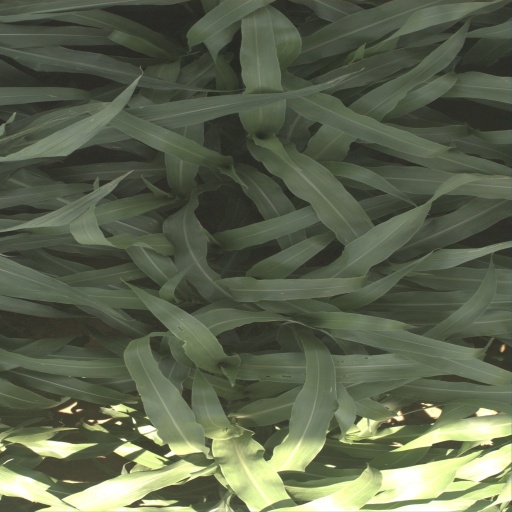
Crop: sorghum